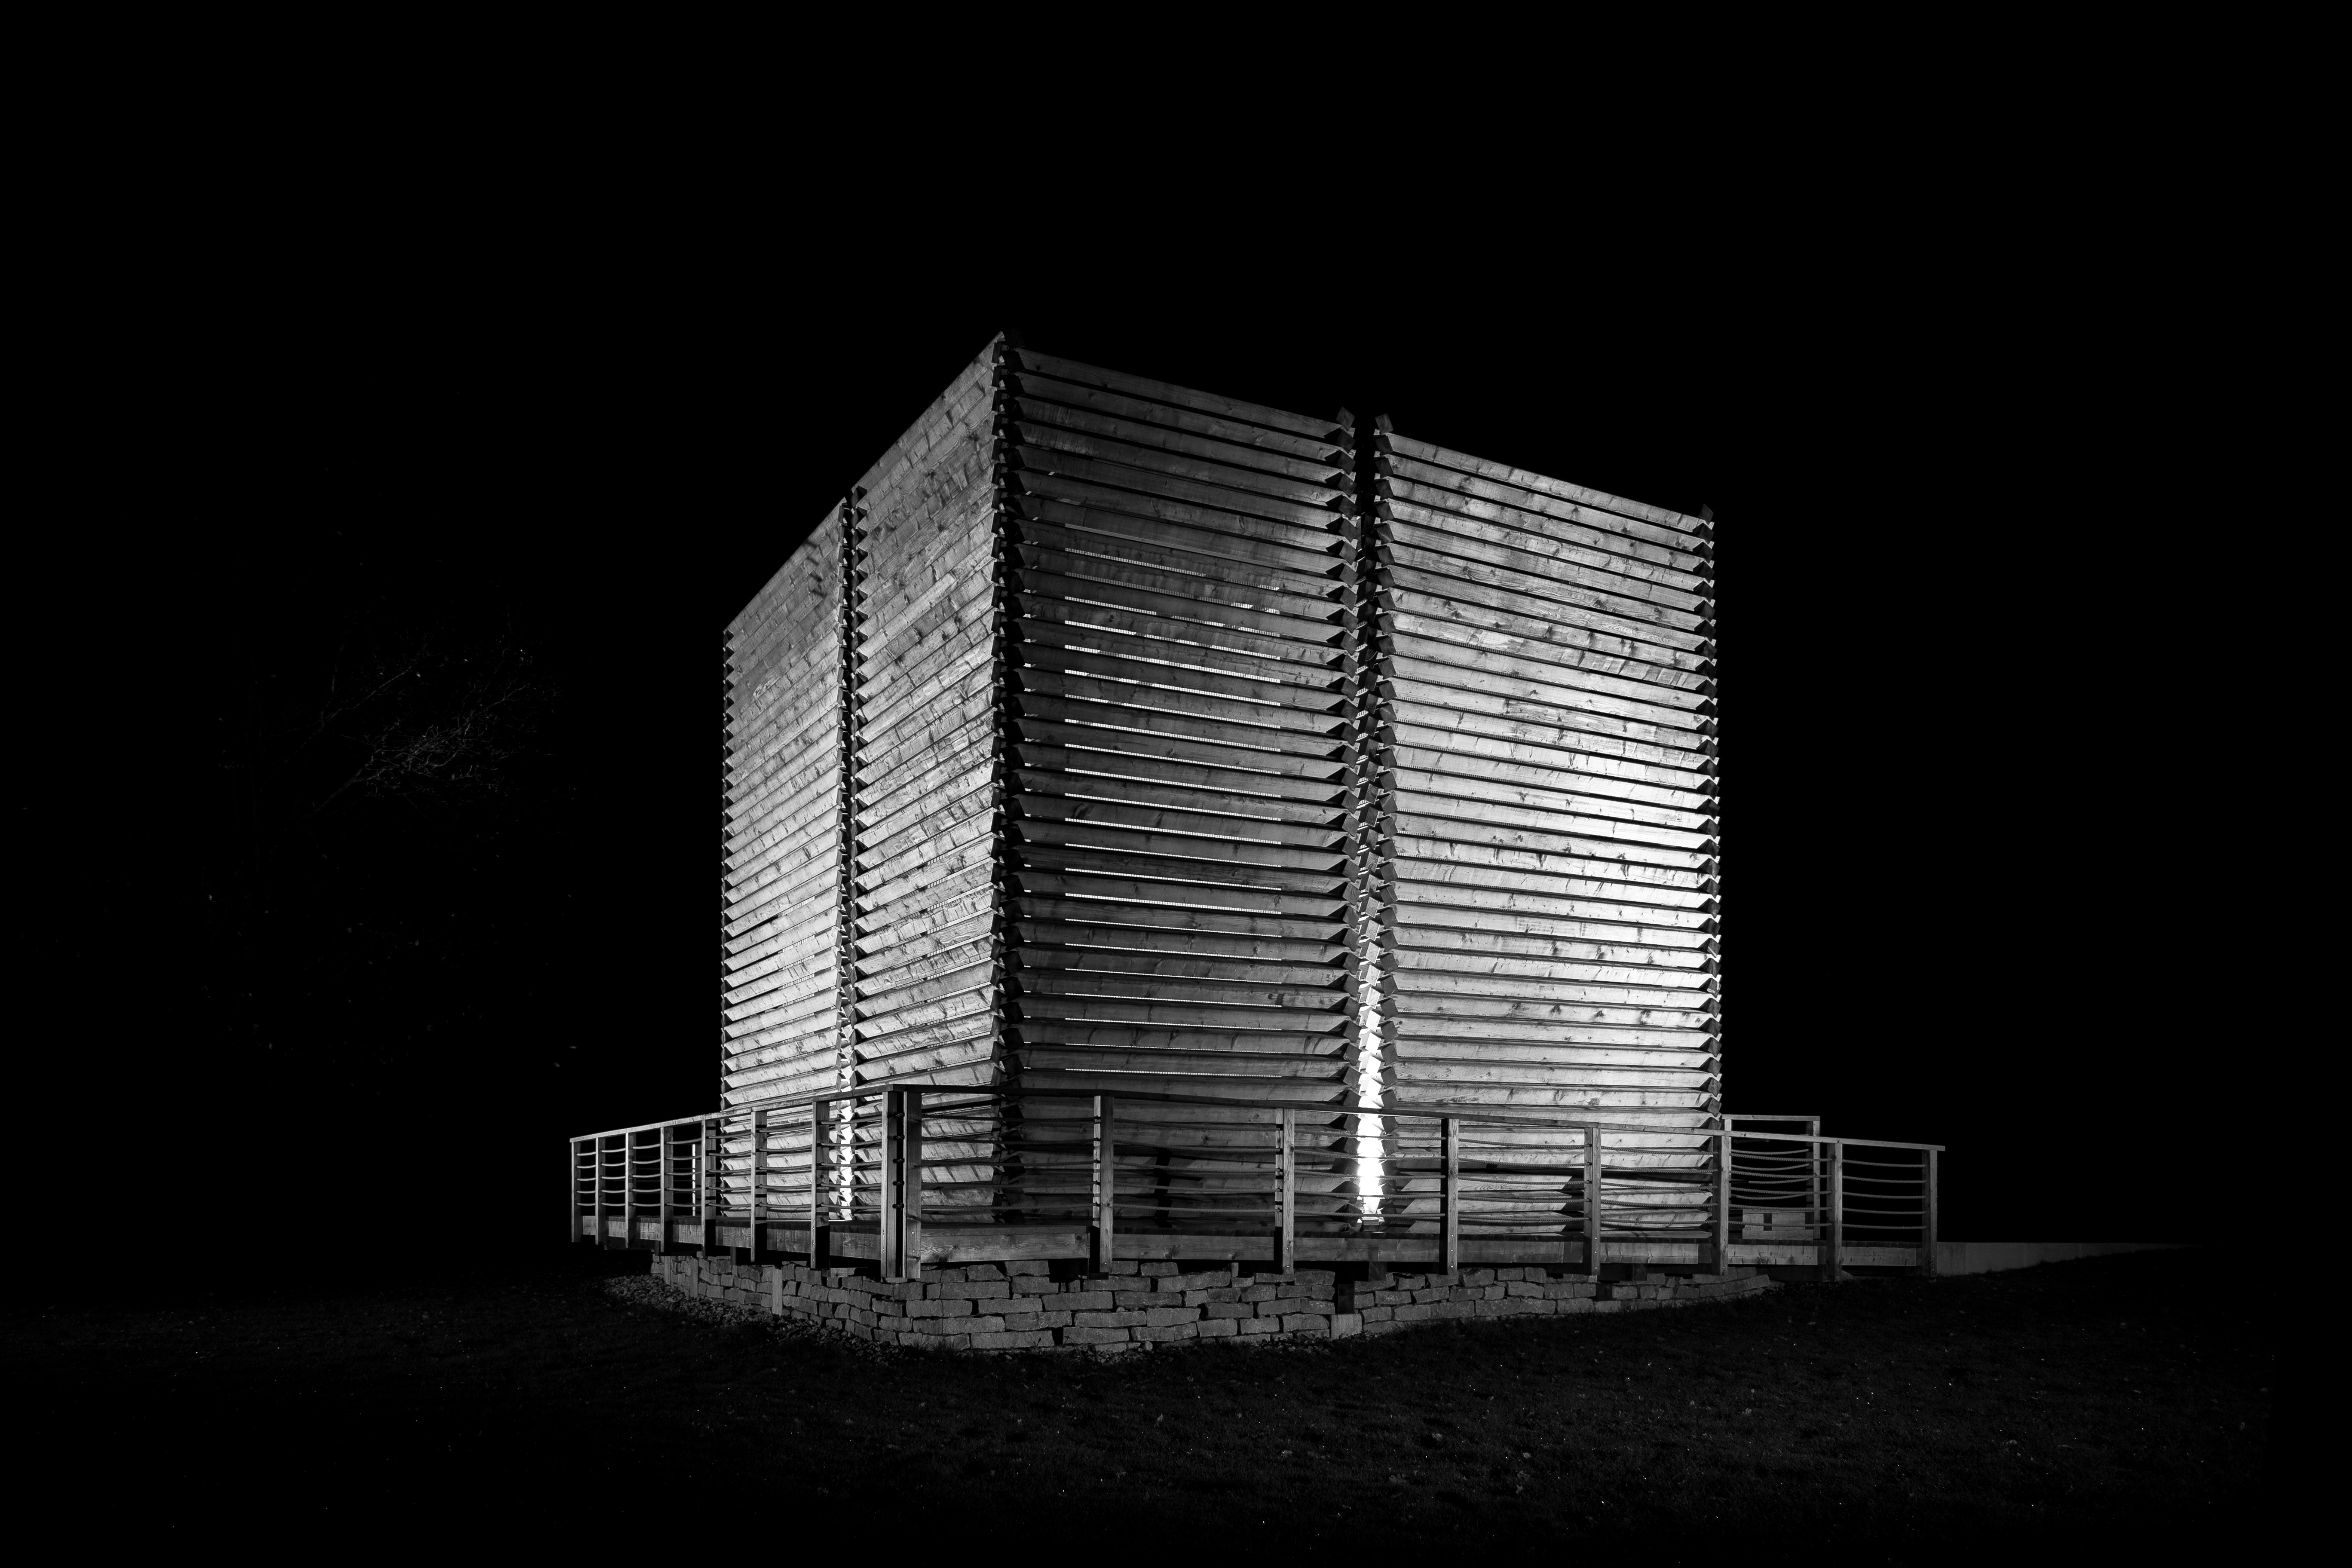
light, black and white, architecture, white, night, skyscraper, line, tower, landmark, darkness, black, monochrome, tower block, symmetry, shape, monochrome photography, brutalist architecture